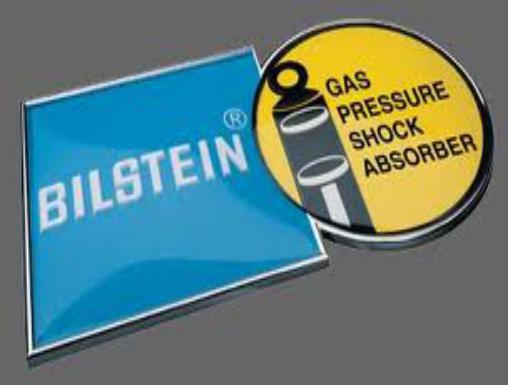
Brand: Bilisten
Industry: Transportation